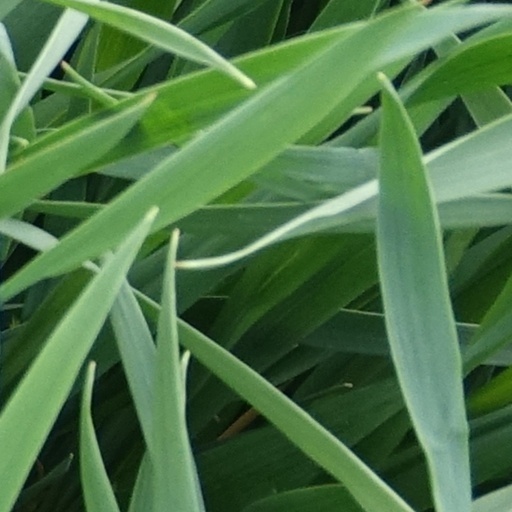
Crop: wheat